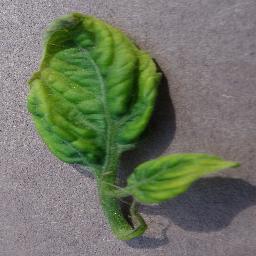
Label: Tomato___Tomato_Yellow_Leaf_Curl_Virus